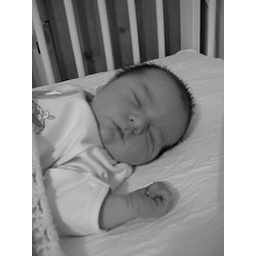
4 days old, at home in his own bed for the first time.(19.04.08)